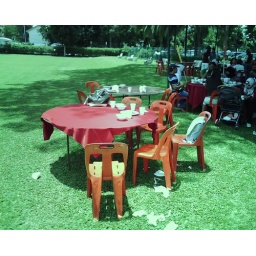
empty table and chairs under the sun